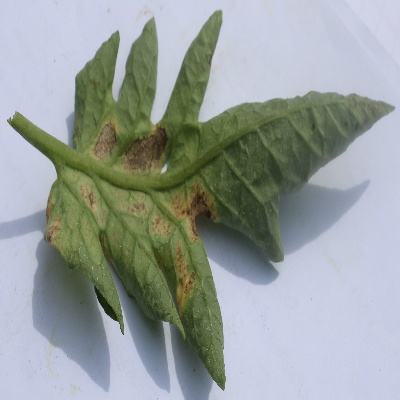
Crop: Tomato
Condition: septoria leaf spot